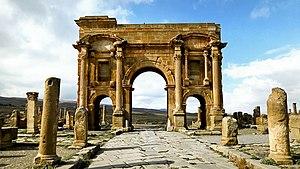
Timgad, wilaya de Batna تيمقاد، ولاية باتنة